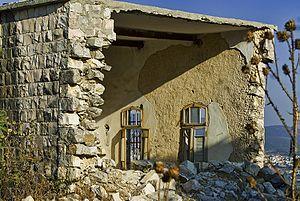
Dayr al-Qassi ou Deir el-Qasi, était un village de Palestine mandataire situé à 26 km au nord-est de la ville d’Acre. Il a été en grande partie détruit et sa population a été expulsée lors de la guerre israélo-arabe de 1948.